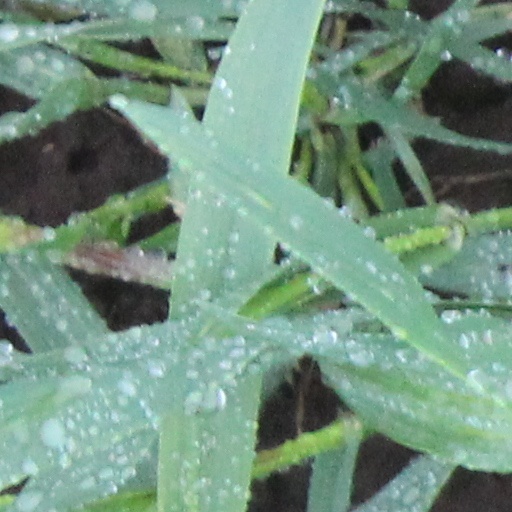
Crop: wheat